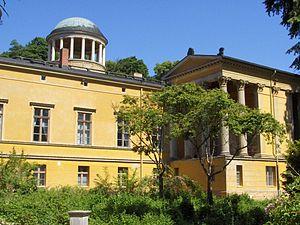
Le château de Lindstedt est un petit château situé à Potsdam, à côté de Berlin dans le Brandebourg. Il a été construit en 1858-1860 sous le règne de Frédéric-Guillaume IV.
Potsdam est une ville d'Allemagne, capitale du Land de Brandebourg située près de Berlin, au bord de la rivière Havel. Elle compte aujourd'hui environ 180000 habitants, et est donc la ville la plus peuplée du Brandebourg.